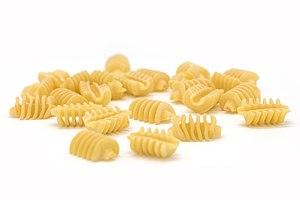
Radiatori - des pates en forme de radiateur
Les pâtes alimentaires se distinguent par leur forme et par leur composition. Elles peuvent être faites exclusivement de farine de blé, mais aussi avec ajout d'œufs, selon les traditions et les régions. Chacune est souvent associée à une préparation en particulier, selon son temps de cuisson, sa consistance, sa capacité à retenir la sauce, et la facilité avec laquelle on peut la manger. La sauce à l'amatriciana, par exemple, ne se mange pas avec des pâtes cheveux d'ange, mais avec des bucatini.